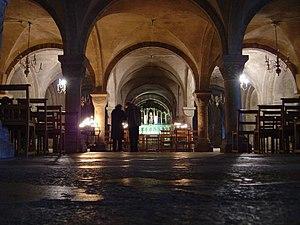
La cathédrale de Canterbury située à Canterbury dans le comté du Kent est l'une des plus anciennes et des plus célèbres églises chrétiennes d'Angleterre. Classée au Patrimoine mondial, c'est la cathédrale de l’archevêque de Cantorbéry, primat de toute l'Angleterre et chef religieux de l’Église anglicane. Siège du diocèse de Cantorbéry, elle est le centre de la Communion anglicane. Son titre formel est cathédrale et église métropolitaine du Christ de Cantorbéry.
L'art roman en Angleterre est introduit par le roi Édouard le Confesseur à l'abbaye de Westminster consacrée en 1065. La conquête normande de l'Angleterre de 1066 et l'invasion entraînent la naissance d'un art roman anglais qu'il ne faut pas confondre avec celui s'épanouissant en Normandie continentale. Guillaume le Conquérant devenu roi d'Angleterre organise ce pays et en retire de grandes richesses qui financent de nombreux chantiers en Normandie et en Angleterre où de nombreux religieux normands sont mis à la tête d'importants diocèses. L'influence normande, forte après l'invasion, intègre progressivement la culture anglo-saxonne.
Æthelnoth est un ecclésiastique anglo-saxon mort en 1038. Apparenté à l'ancienne maison royale du Wessex, il est le trente-et-unième archevêque de Cantorbéry, de 1020 à sa mort.